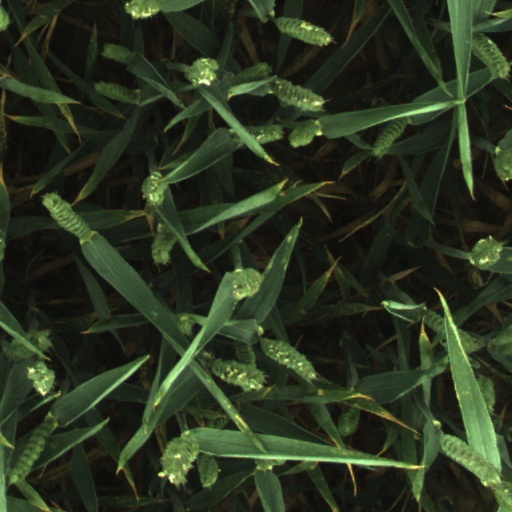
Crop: wheat